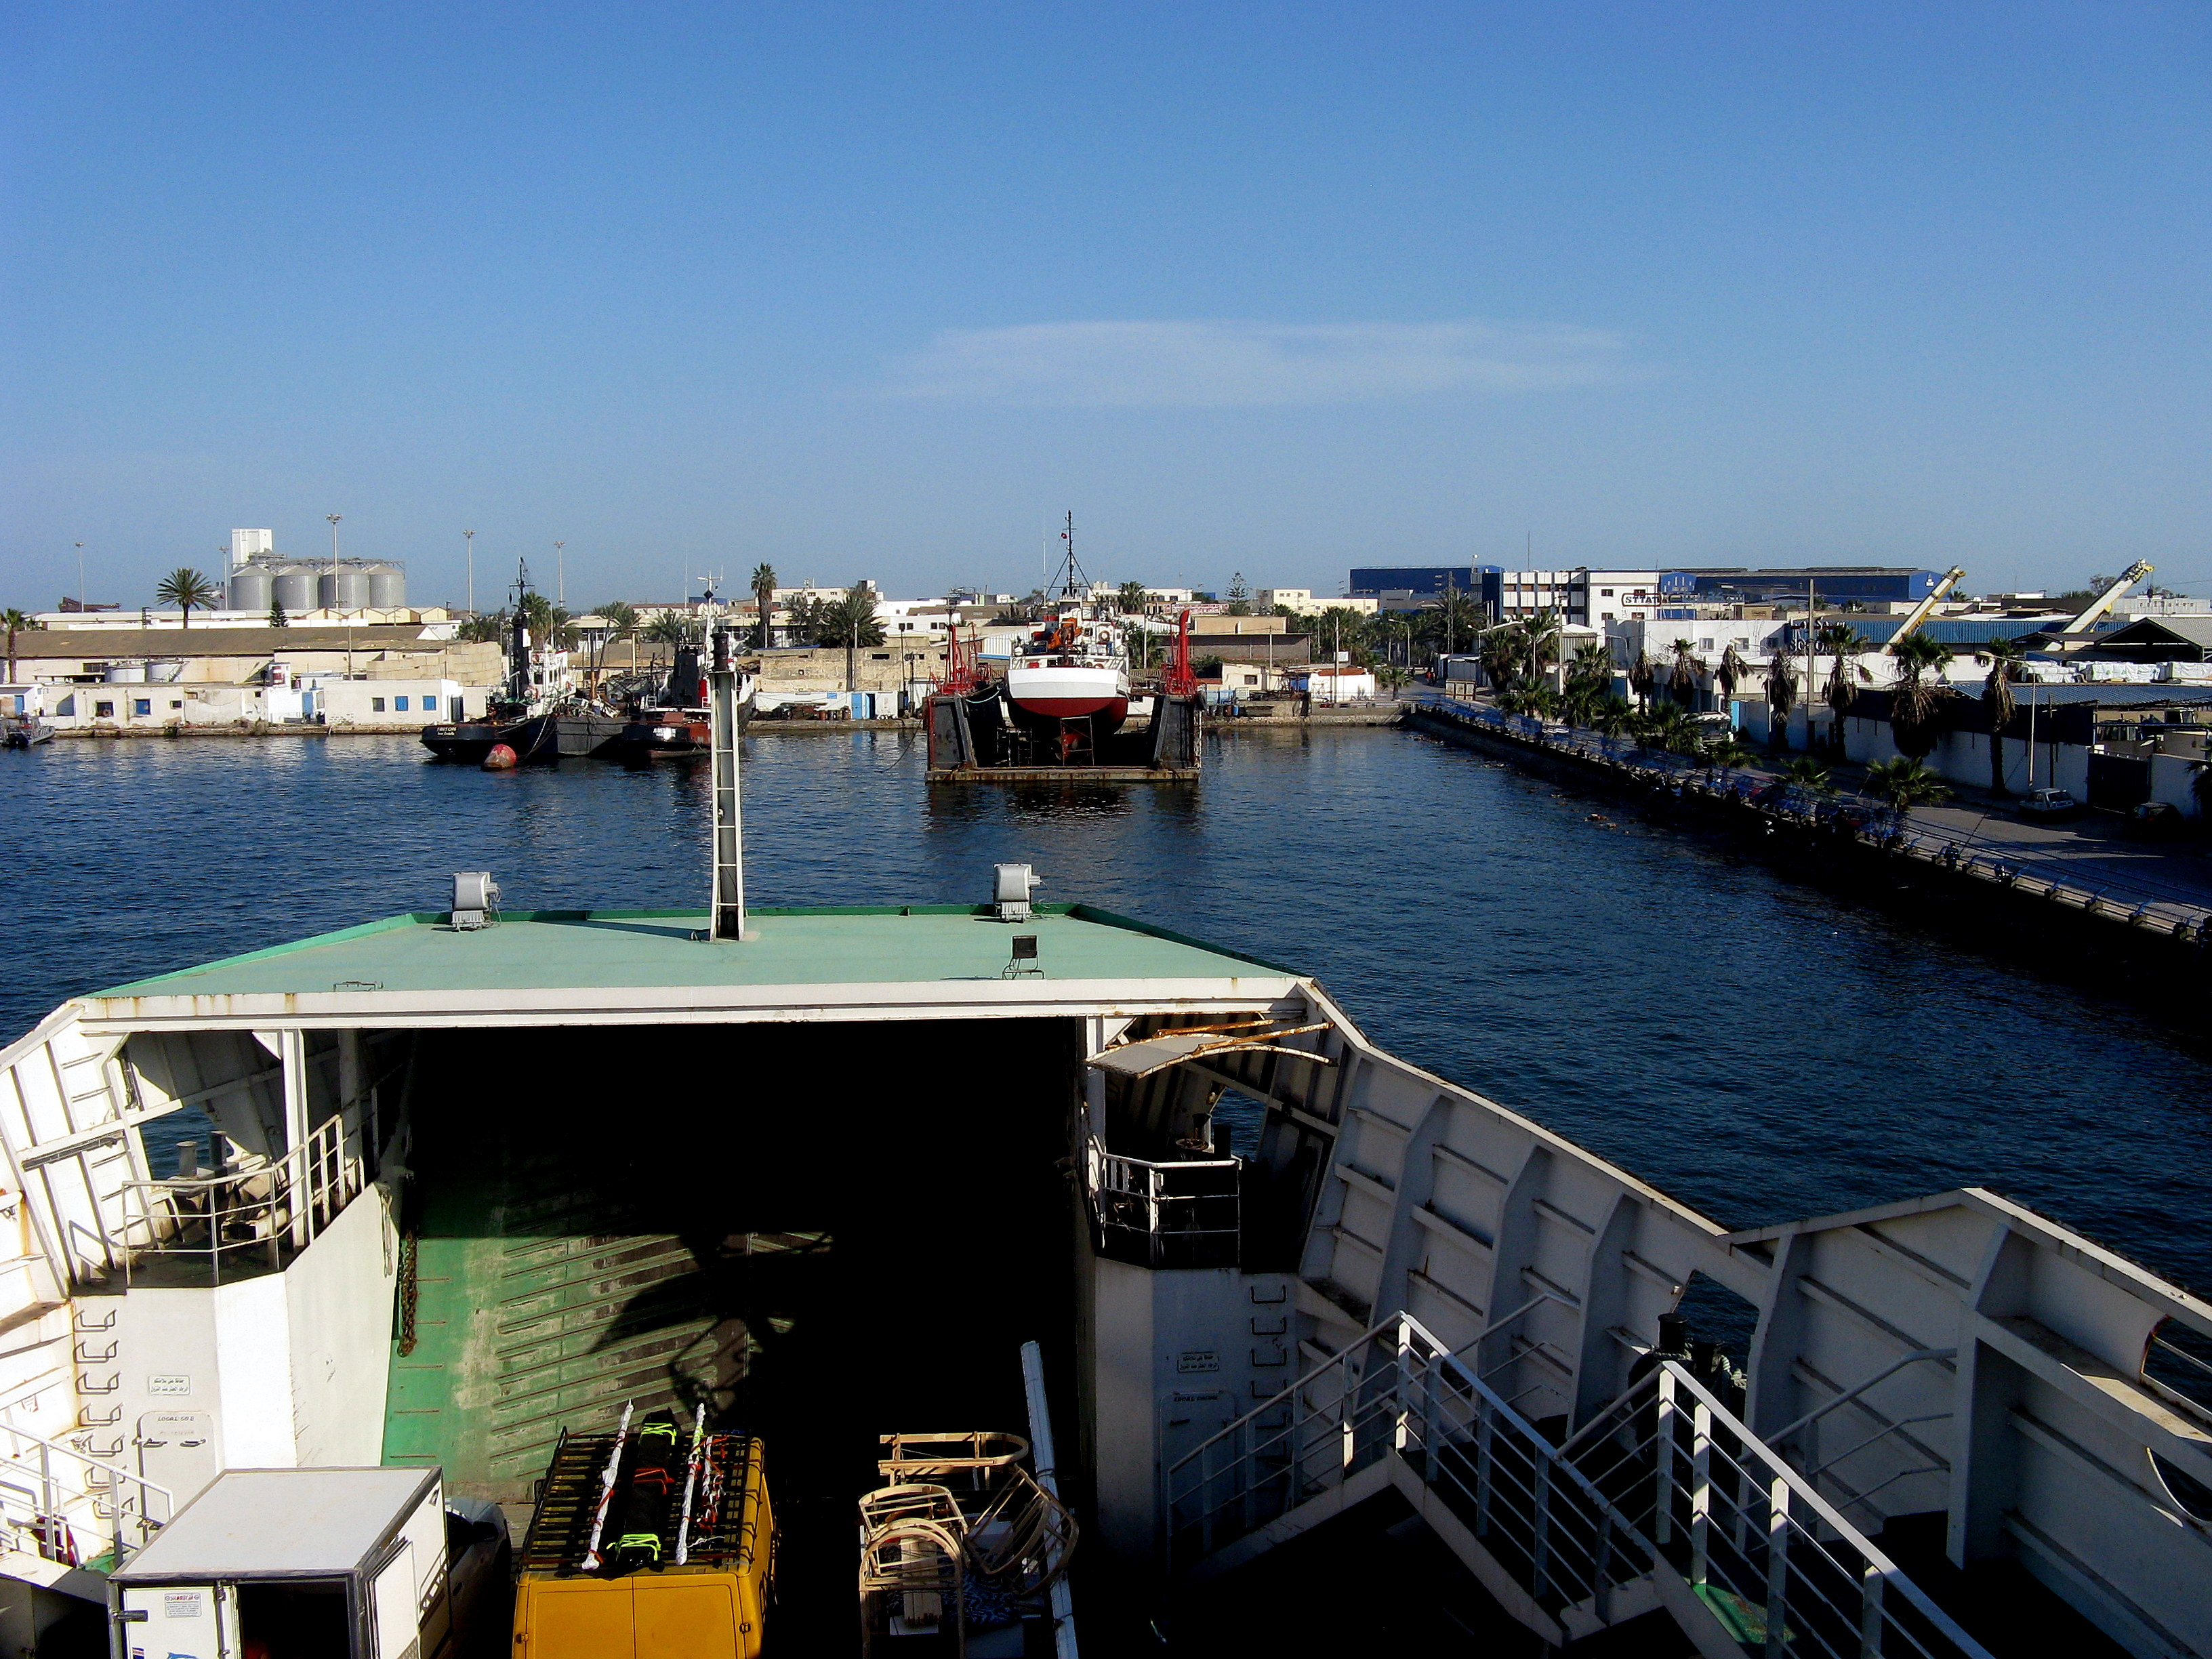
horizon, dock, cloud, sunrise, sunset, boat, waterway, water transportation, water, ferry, marina, harbor, sea, sky, passenger ship, port, watercraft, channel, boating, ship, city, vehicle, fishing vessel, motor ship, yacht